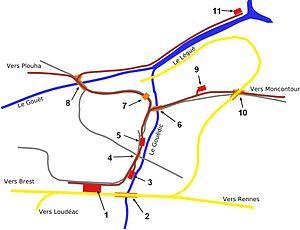
La gare de Saint-Brieuc-Centrale est une ancienne gare ferroviaire française située sur le territoire de la commune de Saint-Brieuc, préfecture du département des Côtes-d'Armor, en région Bretagne. Elle était desservie par le réseau départemental à voie métrique des Chemins de fer des Côtes-du-Nord.
Les chemins de fer des Côtes-du-Nord sont un ancien réseau ferroviaire départemental à voie métrique. Composées de 19 lignes, ces voies ferrées d'intérêt local quadrillaient le département des Côtes-du-Nord, en Bretagne. Avec ses 452 km, ce fut l'un des plus grands réseaux départementaux de France. Il doit en partie sa renommée aux nombreux ponts et viaducs construits par l'audacieux ingénieur en chef Louis Harel de la Noë.